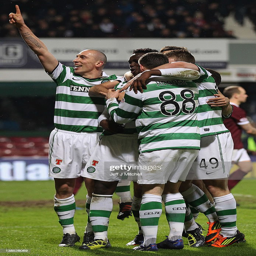
players surround football player in celebration of his goal during the match between football teams .